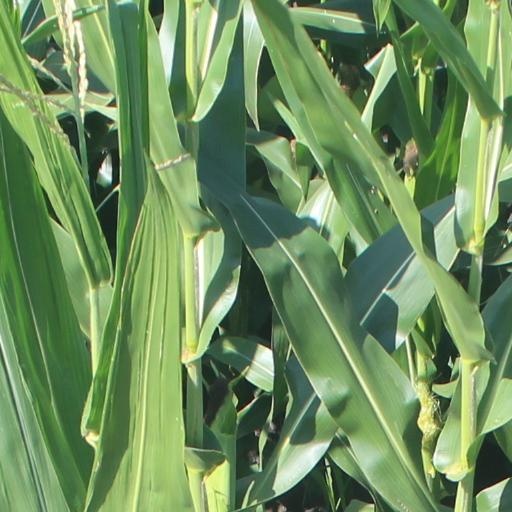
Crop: maize; corn